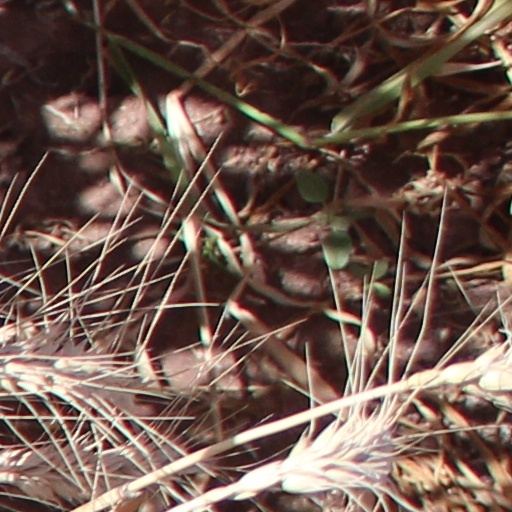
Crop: wheat